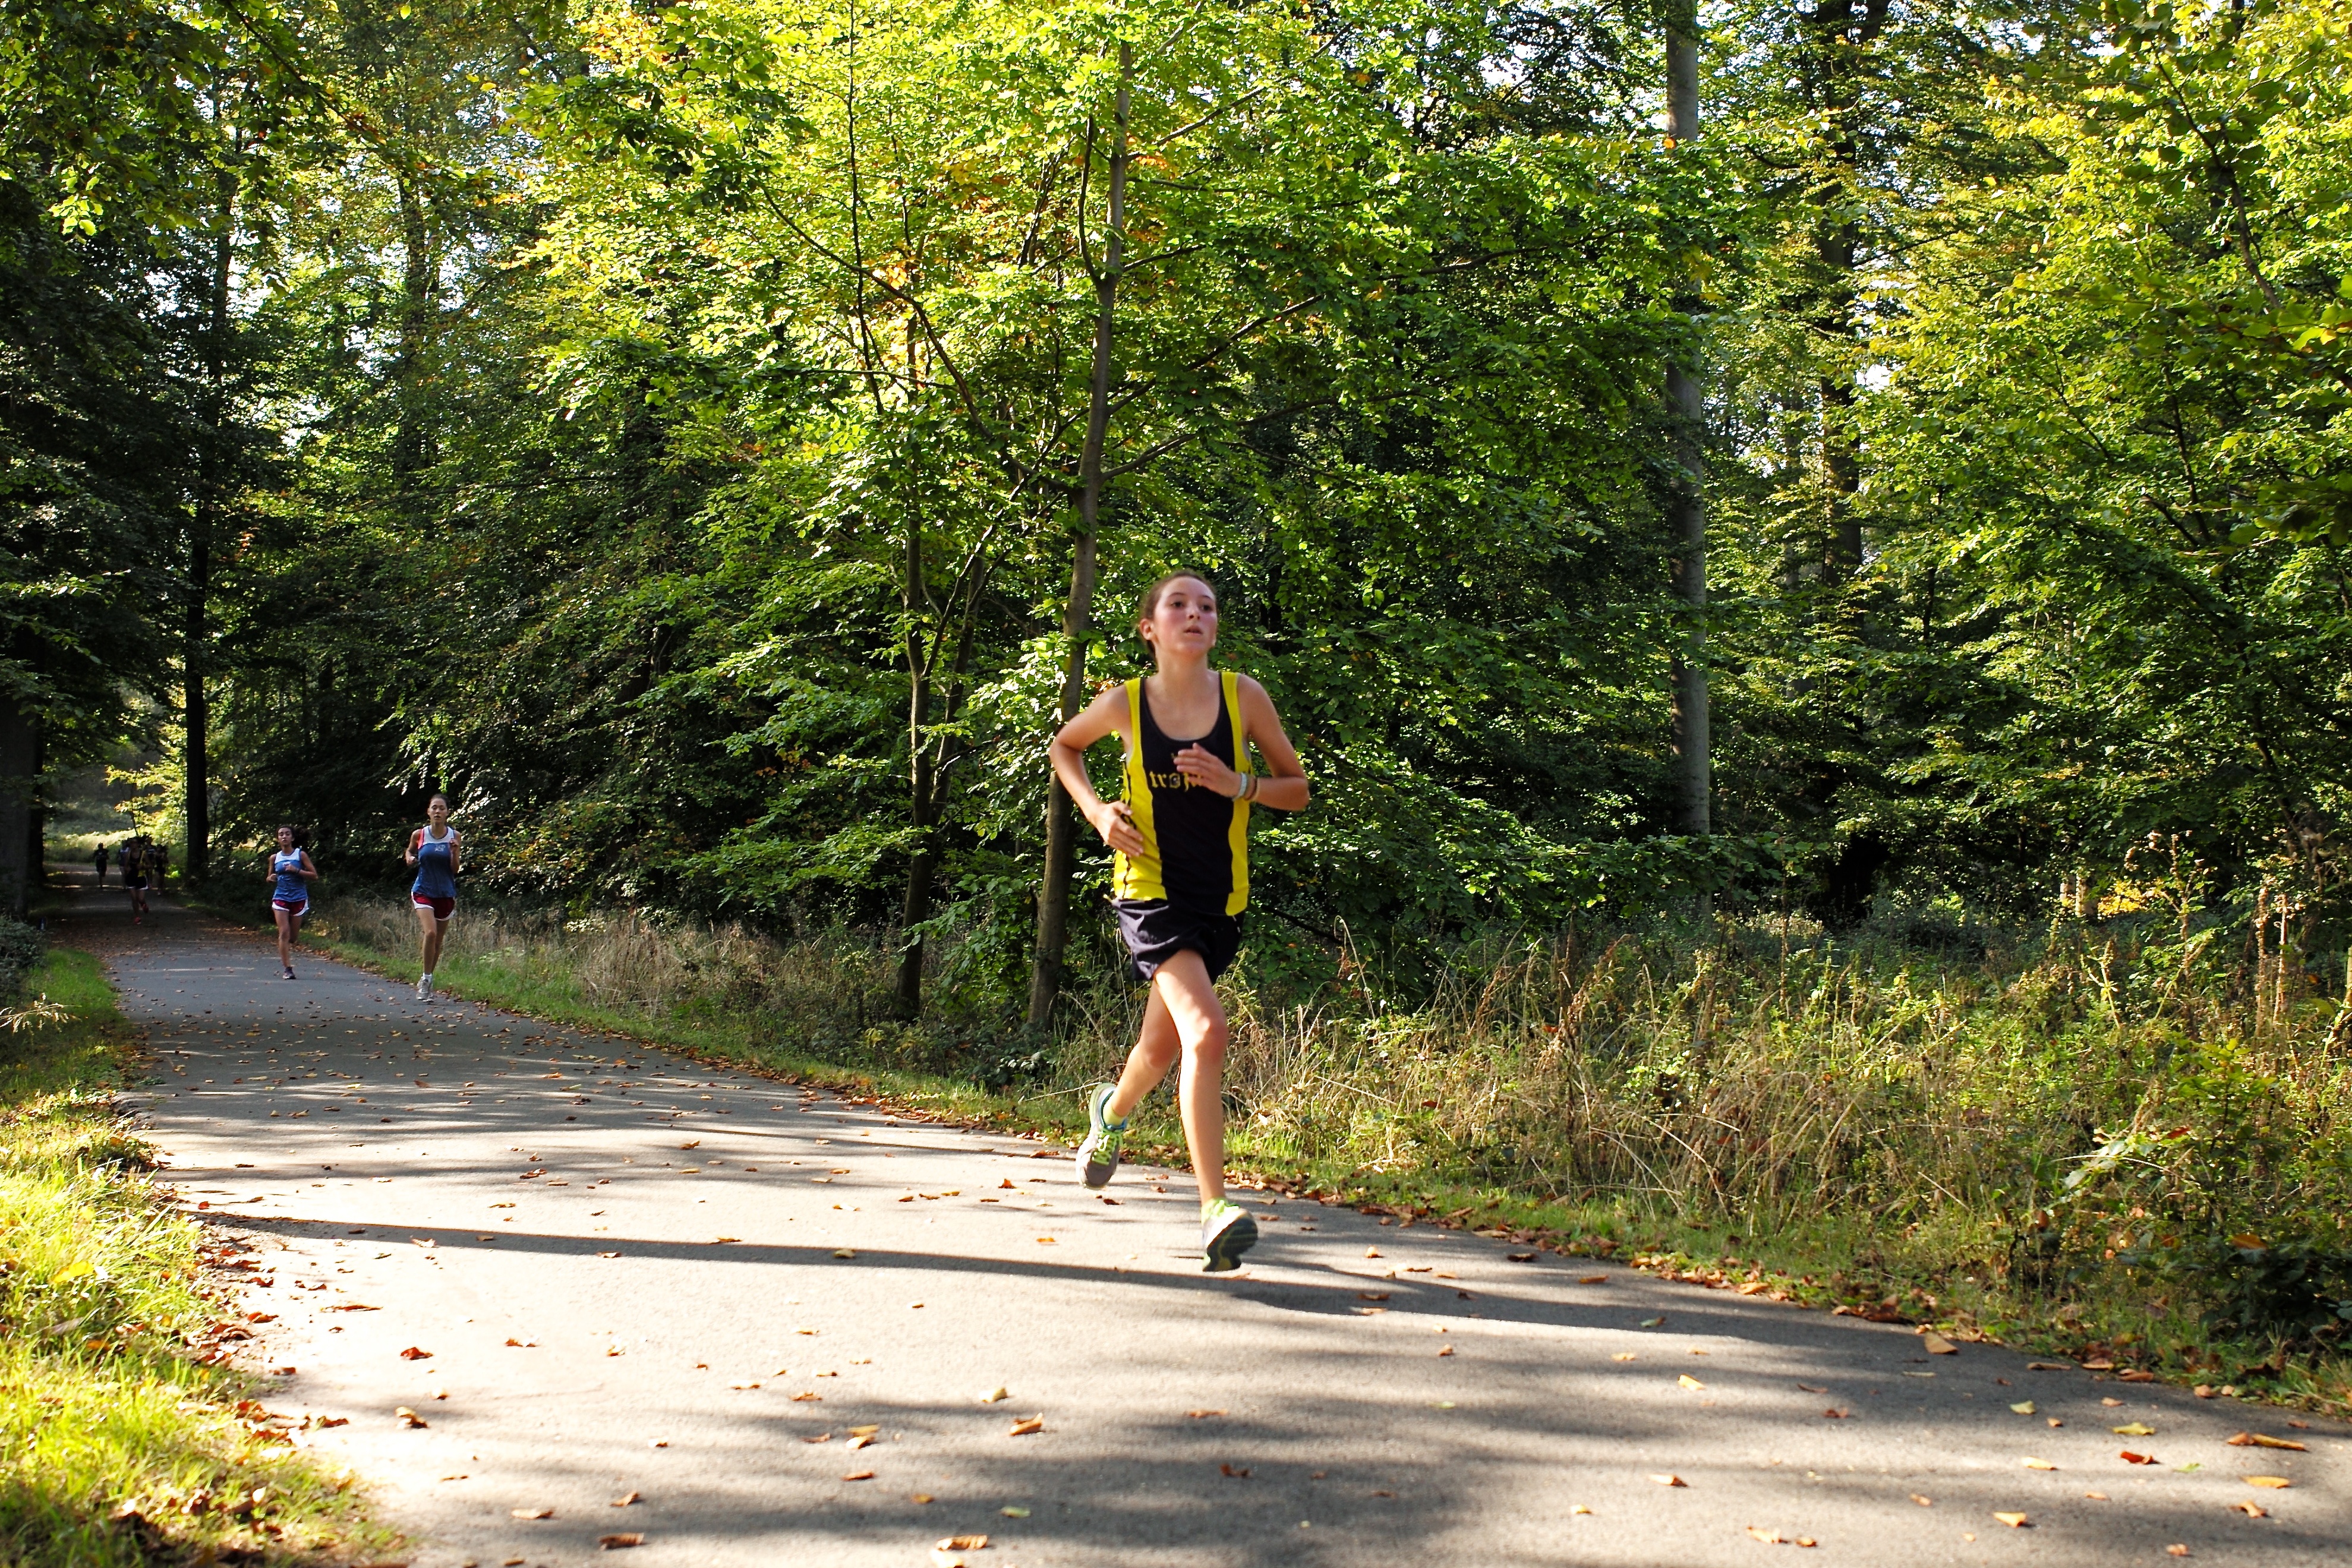
person, trail, running, run, country, recreation, europe, jogging, cross, ash, belgium, cycling, race, competition, hague, girls, brussels, m, american, sports, school, runners, 28, endurance, leica, 240, summicron, varsity, meet, xc, isb, juniorvarsity, physical exercise, outdoor recreation, human action, individual sports, endurance sports, ultramarathon, duathlon